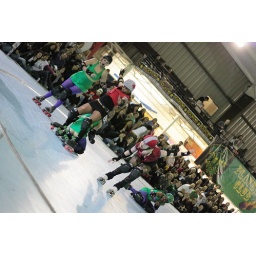
Another &amp;quot;pivot the camera quick around the head of the person who keeps sitting up in front of you shot&amp;quot;